Lino Brocka

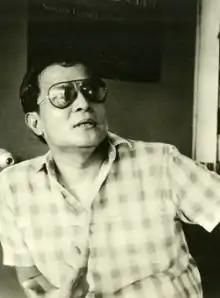
An undated photo of Brocka

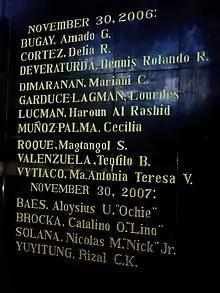
Detail of the Wall of Remembrance at the Bantayog ng mga Bayani, showing names from the 2007 batch of Bantayog Honorees, including that of Lino Brocka.

Catalino Ortiz Brocka (April 3, 1939 – May 22, 1991) was a Filipino film director. He is widely regarded as one of the most influential and significant filmmakers in the history of Philippine cinema. His filmography often addressed the country's societal issues, and despite his initial closeness with the Marcos family, his work eventually grew to have anti-authoritarian themes in opposition to the Marcos dictatorship.